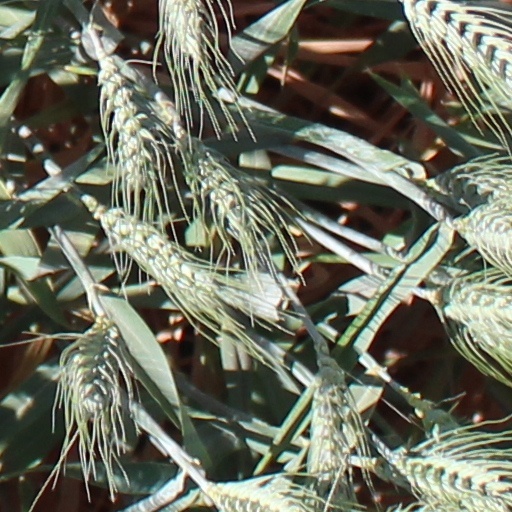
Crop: wheat